Dallas Zoo

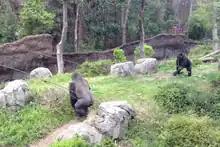
Juba and B'wenzi in the bachelor habitat

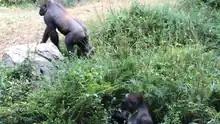
Shana and Zola in the bachelor habitat

Originally opened in 1990, the Gorilla Research Center is a habitat featuring a lush naturalistic landscape. The habitat was designed in a way that encourages the gorillas to roam freely in an environment that replicates, as closely as possible, their native equatorial forest habitat. The exhibit includes two areas, separated by a wall, which provide enough room for two gorilla troops. The exhibit closed in 2004 and reopened in 2006 after undergoing a $2.2 million renovation to raise the exhibit walls from 12 feet to 15 feet and add a visitor's center.